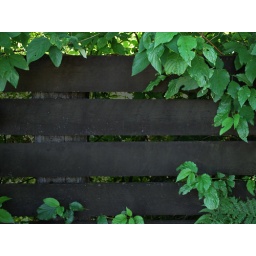
Shared worship background of dark board fence surrounded by green leaves and fern.